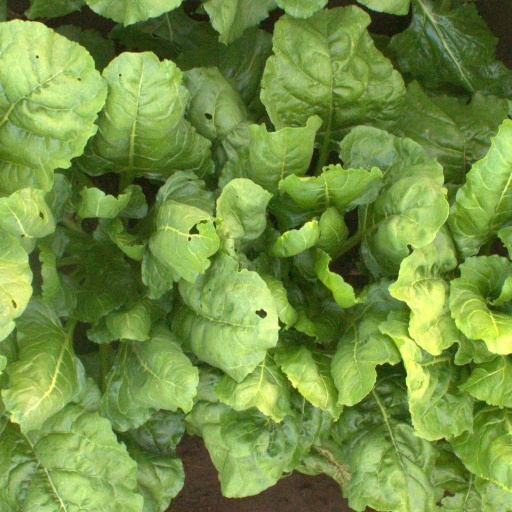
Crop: sugar beet